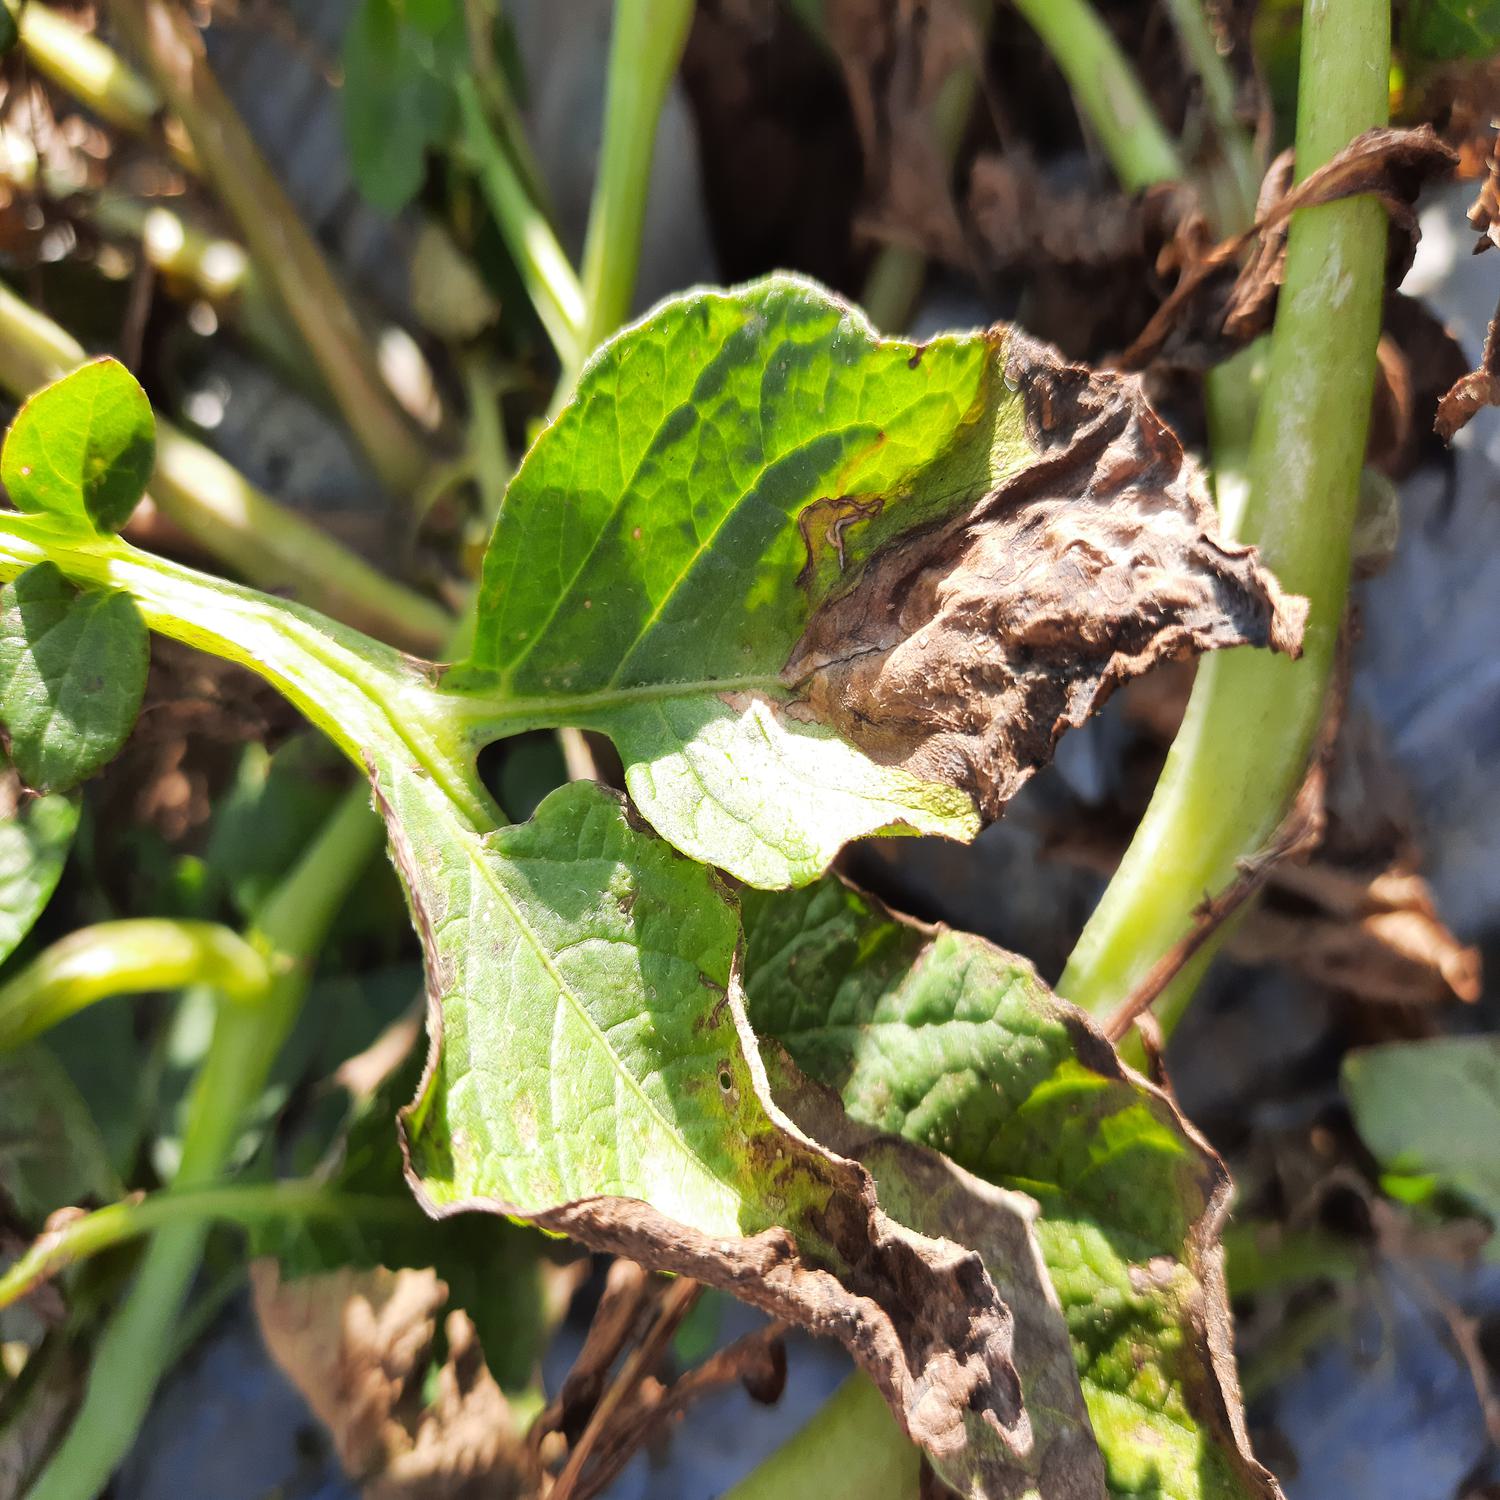
Label: Phytopthora